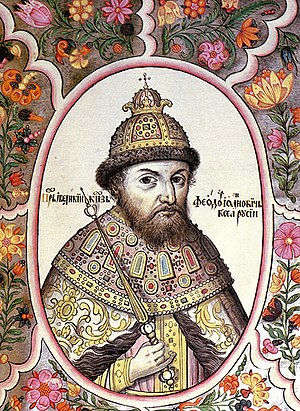
Fjodor 1. af Rusland
"Fjodor I af Rusland var en russisk zar. Han var søn af zar Ivan den grusomme og zarina Anastasia Romanovna. Fjodor I er kendt som ""klokkeringeren"", da han holdt af at rejse rundt i sit rige og ringe med kirkeklokkerne i landets kirker. Fjodor blev født i Moskva og blev kronet til zar den 31. maj 1584. Han var den sidste hersker fra Rurikslægtens hovedlinje.